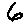
Label: 6